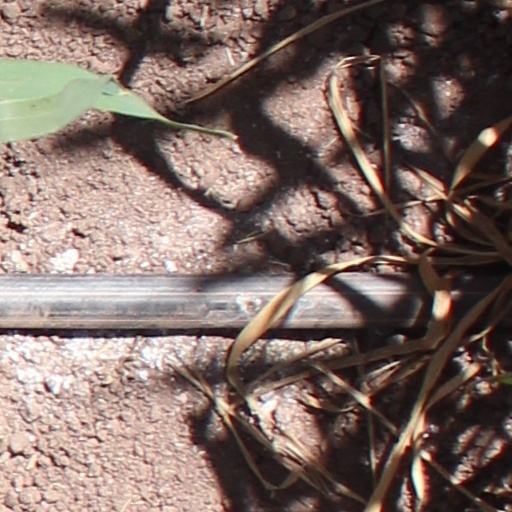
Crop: wheat